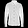
Label: Shirt